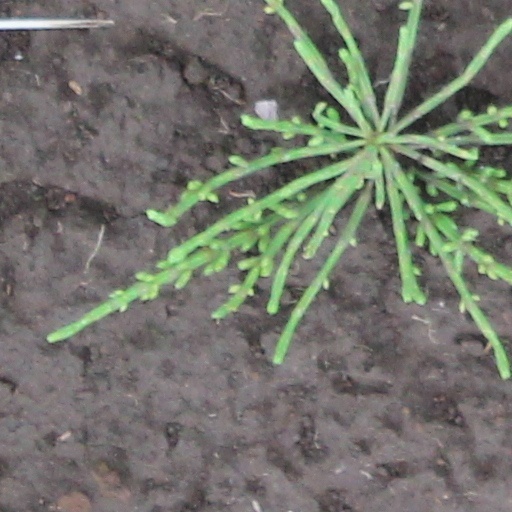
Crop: wheat